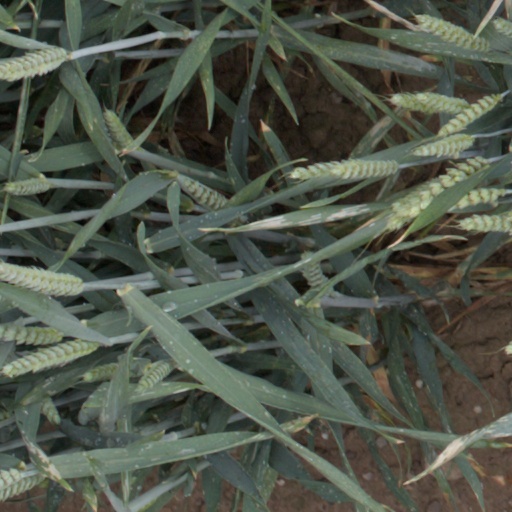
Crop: wheat